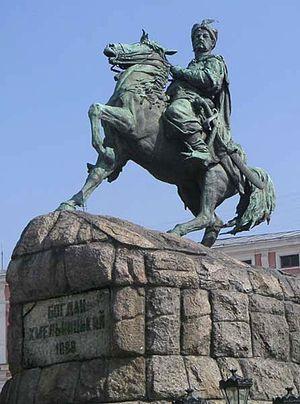
La Volhynie est une région de l’Ukraine actuelle qui au cours de son histoire mouvementée a été sous domination polonaise, russe, autrichienne, allemande et ukrainienne. Ceci se reflète dans sa population et les rapports entre les différents groupes ethniques.